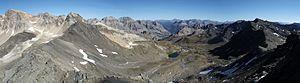
Roche du Chardonnet: panorama vers la Vallée Étroite
La vallée Étroite est une vallée franco-italienne, située pour sa partie supérieure dans la commune de Névache dans le département français des Hautes-Alpes, et pour sa partie inférieure dans la commune de Bardonnèche dans la ville métropolitaine de Turin. La vallée est reliée au village de Névache par le col de l'Échelle.
Le roche du Chardonnet est un sommet des Alpes situé dans le massif des Cerces. C'est le point triple où se rencontrent les bassins de la Durance, de l'Isère et du Pô.